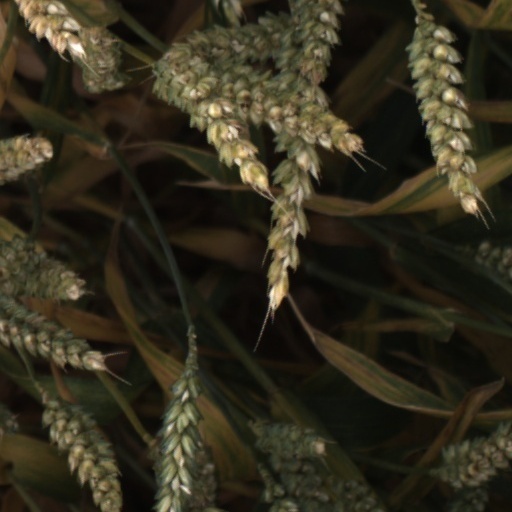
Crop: wheat